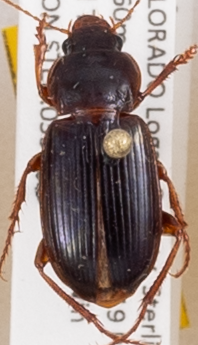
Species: Amara carinata
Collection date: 2014-06-24
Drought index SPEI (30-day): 0.71
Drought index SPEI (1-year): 0.54
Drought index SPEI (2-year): -1.01